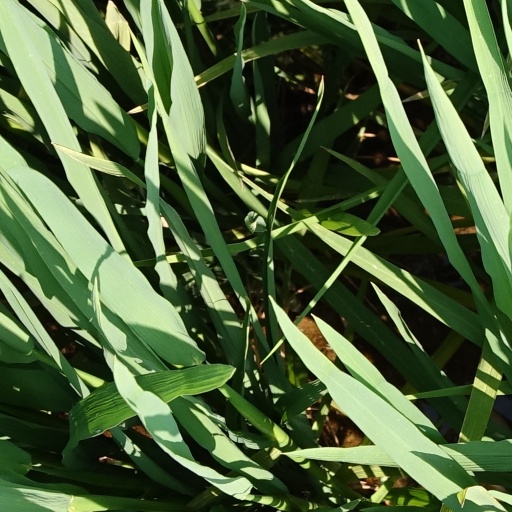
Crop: rice